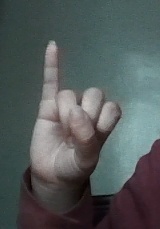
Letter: meem